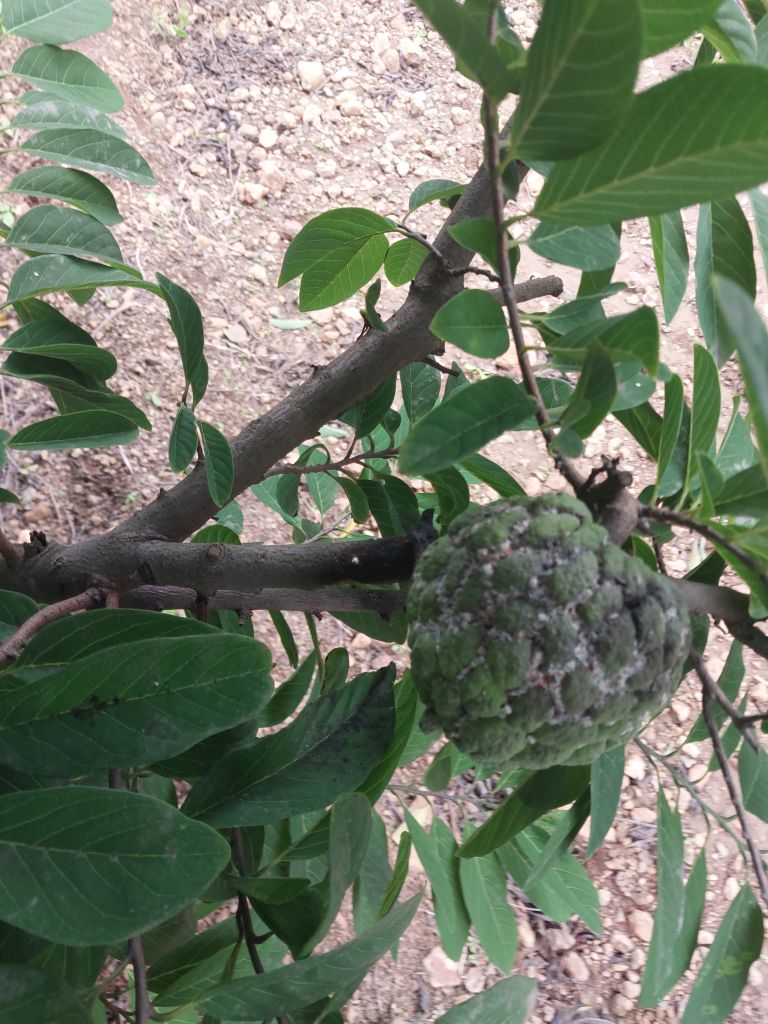
Disease label: Mealy Bug